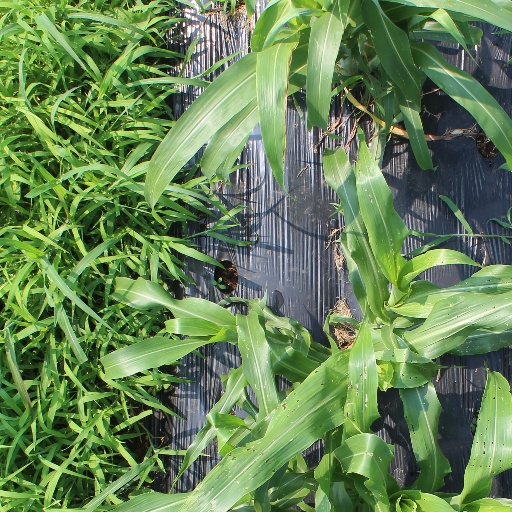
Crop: sorghum